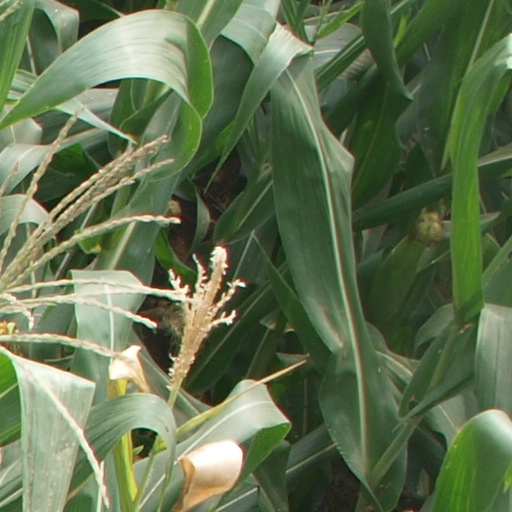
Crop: maize; corn